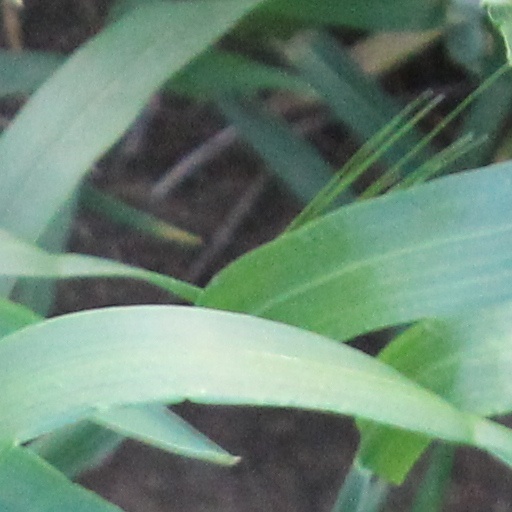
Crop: wheat